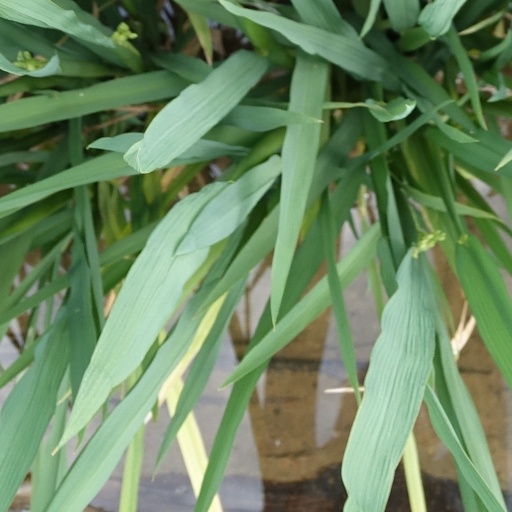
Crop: rice